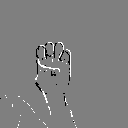
ASL letter: e